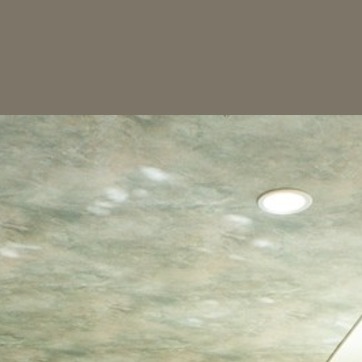
Material: wallpaper